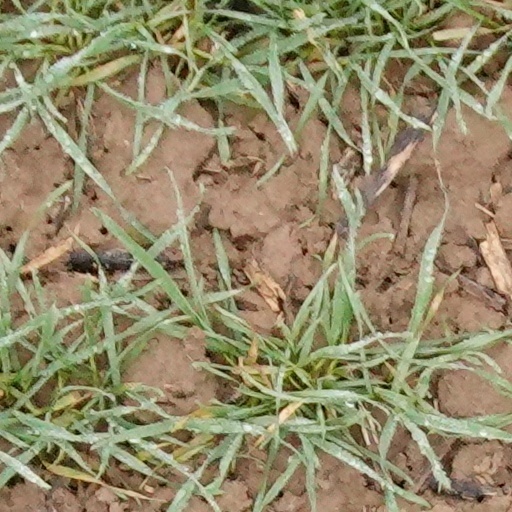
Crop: wheat